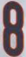
Number: 8